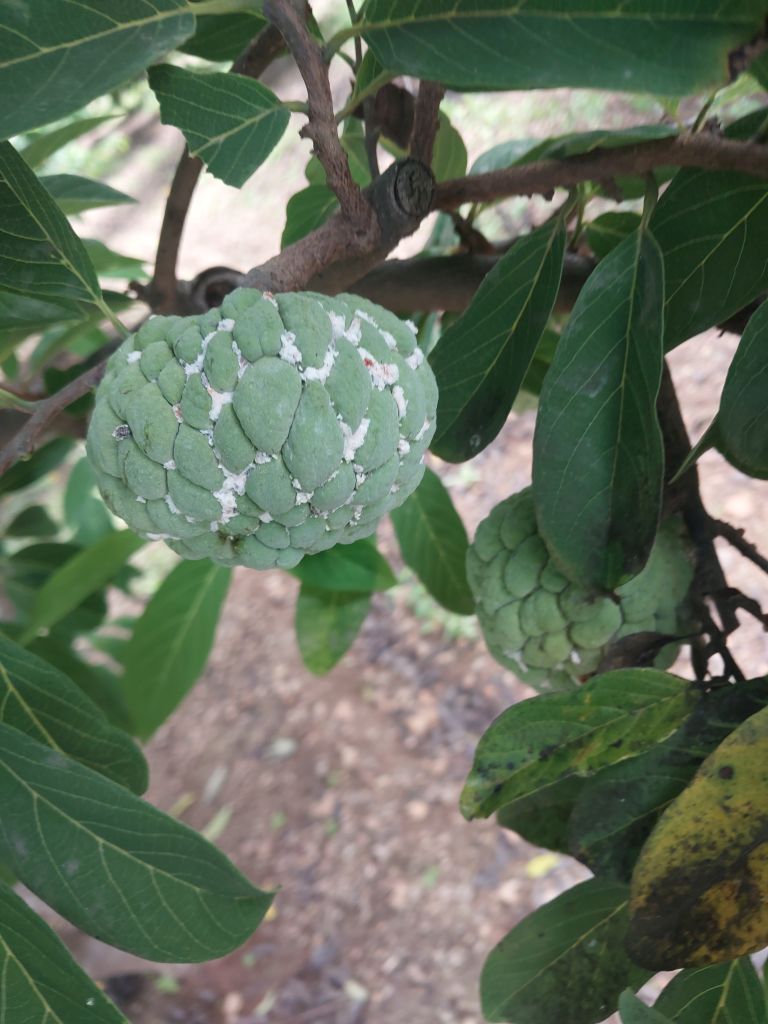
Disease label: Mealy Bug